Urban geography

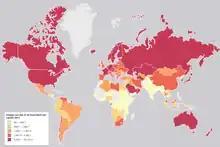
A map showing the world energy consumption per capita based on 2013 data from the World Bank.

The development pattern of a place such as city, neighborhood deals how the building and human activities are arranged and organized on the landscape. Urban environments are composed of hard infrastructure, such as roads and bridges, and soft infrastructure, such as health and social services. The construction of urban areas is facilitated through urban planning and architecture. To combat the negative environmental effects of urban development, green infrastructure such as community gardens and parks, sewage and waste systems, and the use of solar energy have been implemented in many cities. The use of green infrastructure has been effective in responding to climate change and reducing flood risks. Green infrastructure, such as home and urban gardens, have been found to not only improve air quality but also promote mental well-being.